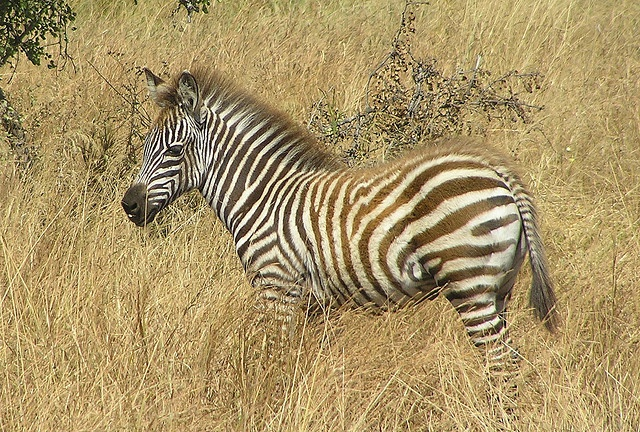
A zebra standing in a field of tall grass.
A brown and white zebra standing in a field.
a brown zeebra is standing by some bushes
An adult zebra walking and looking in the high tundra grass.
Zebra standing in a field of very tall brown grass